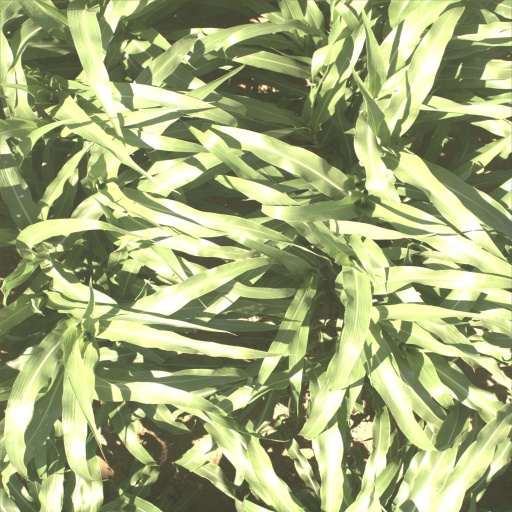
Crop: sorghum